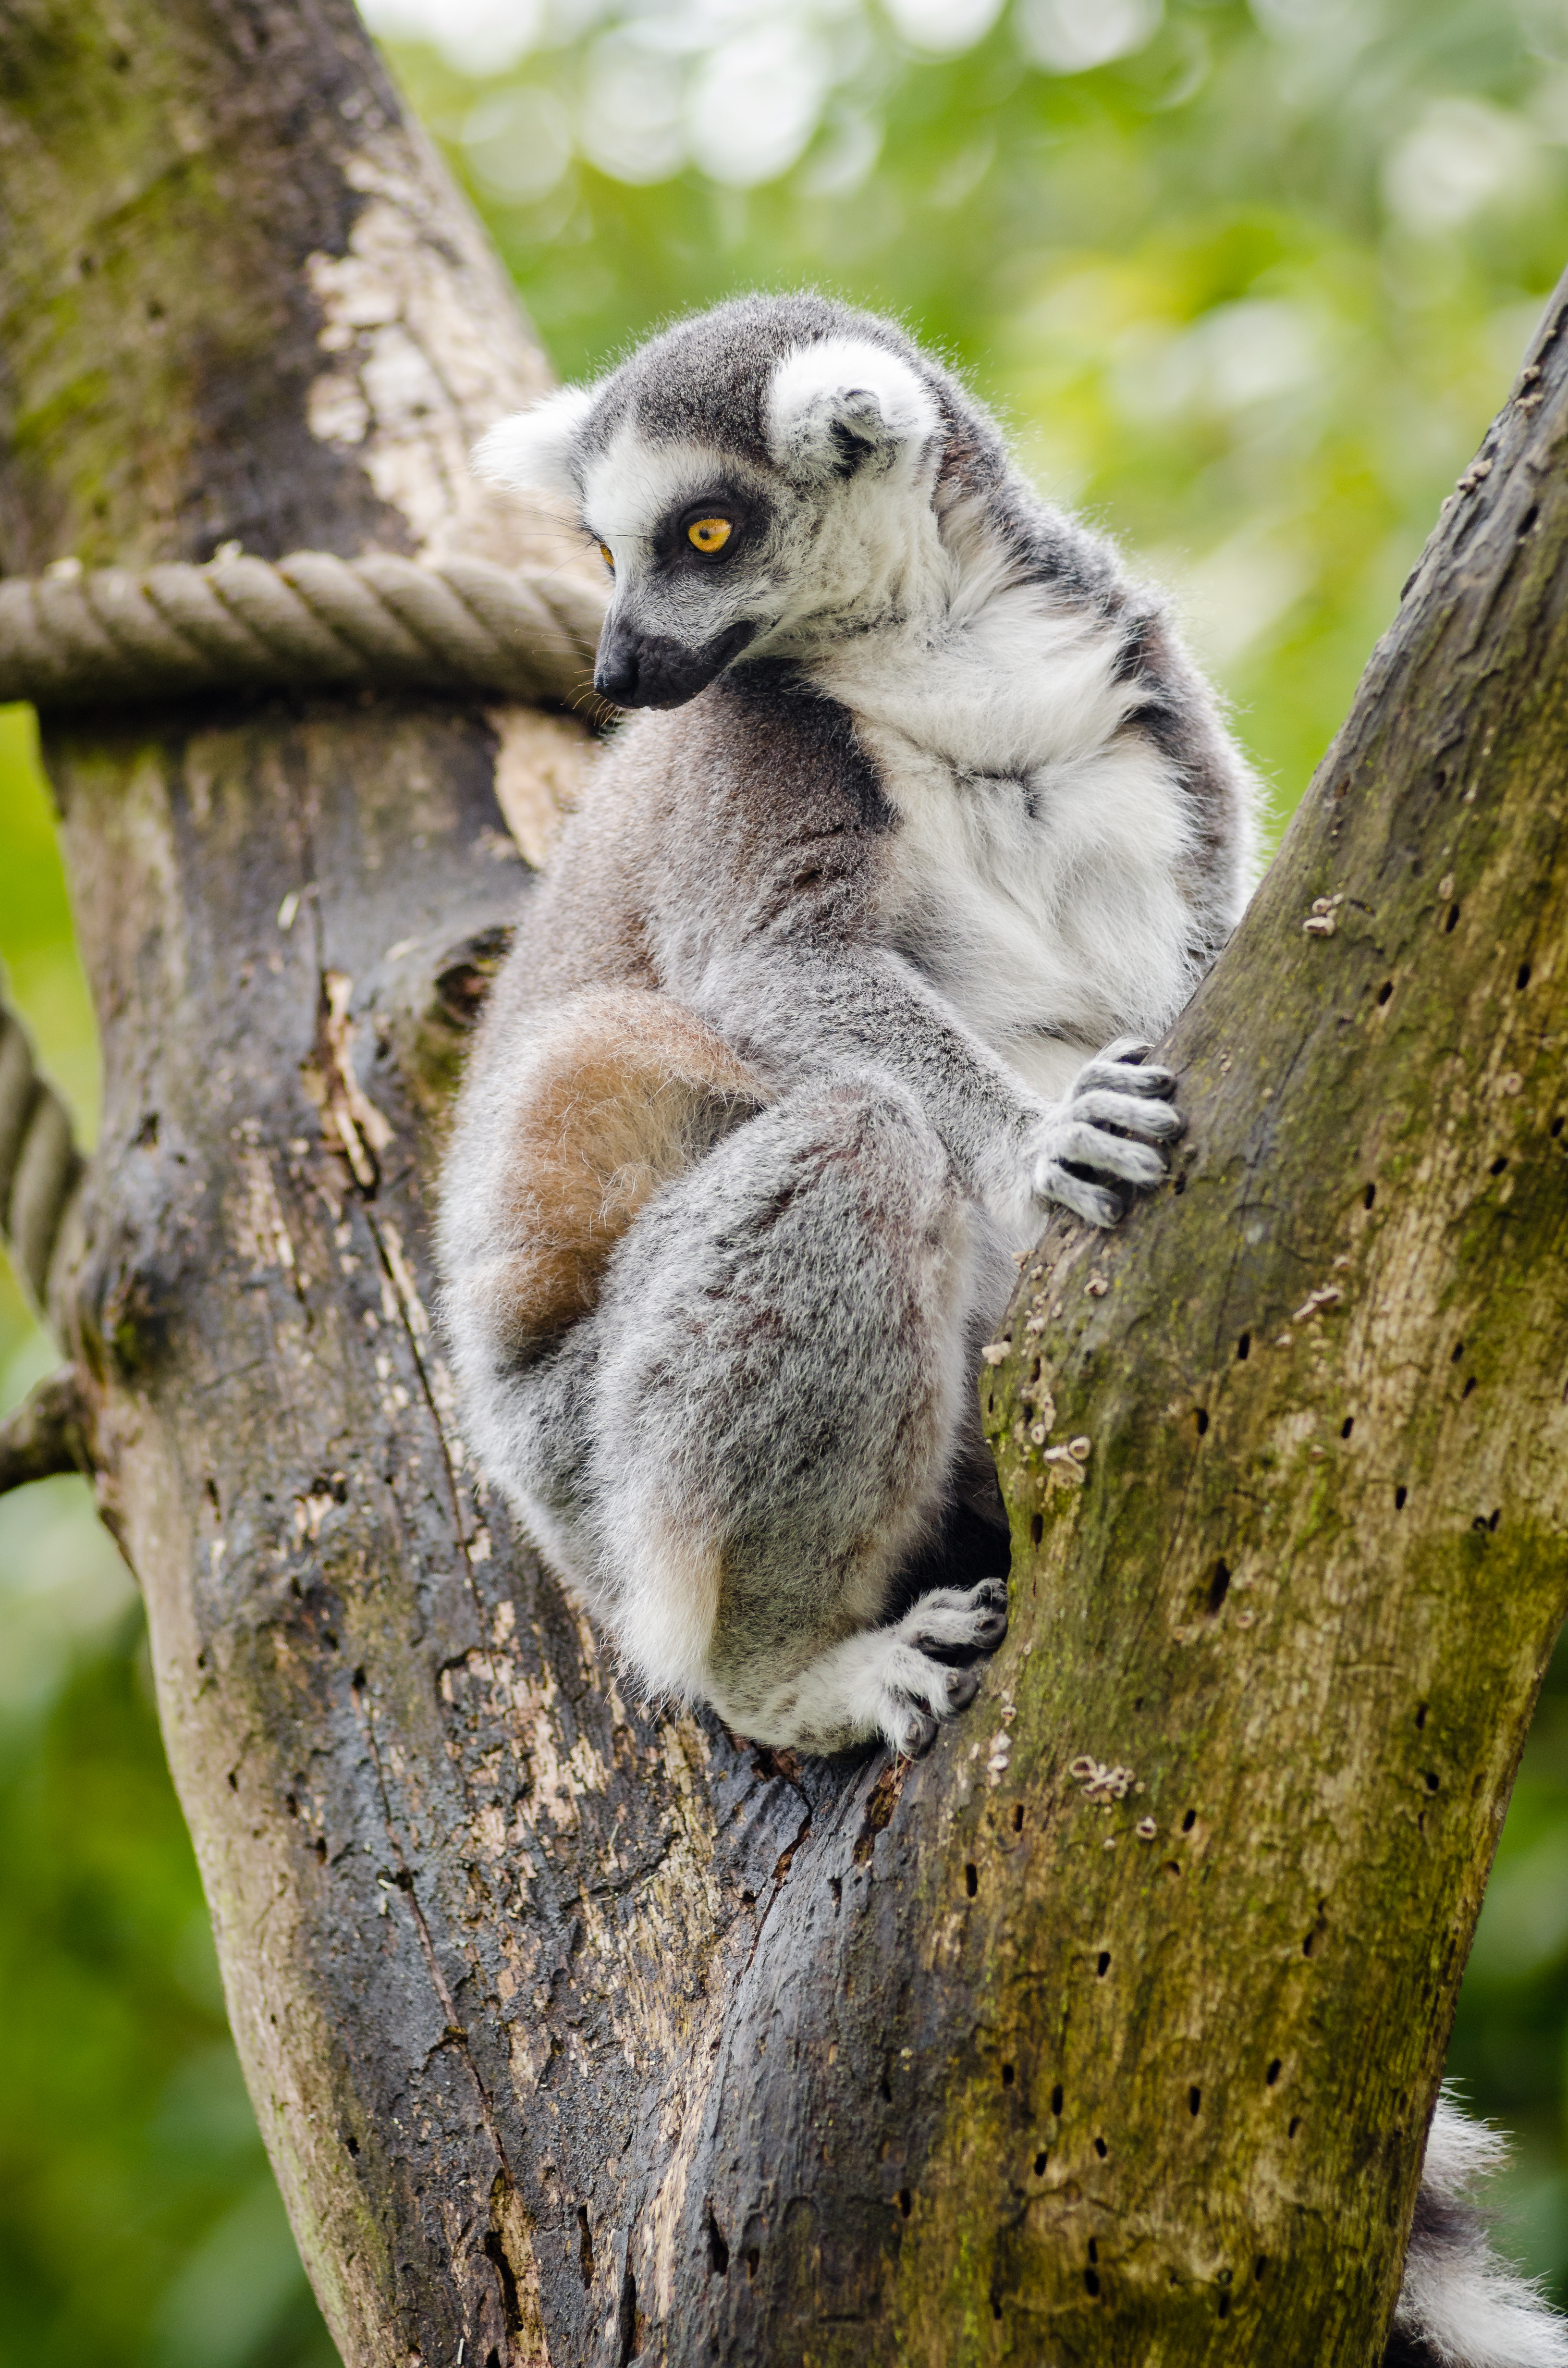
nature, branch, bird, animal, wildlife, zoo, beak, fauna, madagascar, vertebrate, lemur